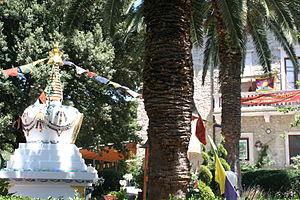
L'Institut Lama Tsong Khapa à Pomaia en Italie est une branche d'un réseau international, la Fondation pour la préservation de la tradition du Mahayana, un centre du dharma Gelugpa. Il porte le nom de Tsongkhapa, fondateur de l'ordre monastique Gelugpa du bouddhisme tibétain. Le 14ᵉ Dalaï Lama y a enseigné à plusieurs reprises. Créé en 1977 par les fondateurs de FPMT, les Lamas Thubten Yeshe et Thubten Zopa Rinpoché, l'ILTK offre divers cours sur le bouddhisme tibétain en italien, anglais, et dans une moindre mesure, plusieurs autres langues européennes. Parmi ceux-ci, le plus remarquable est une période de six ans "programme de maîtrise" conçu pour la formation des enseignants FPMT.